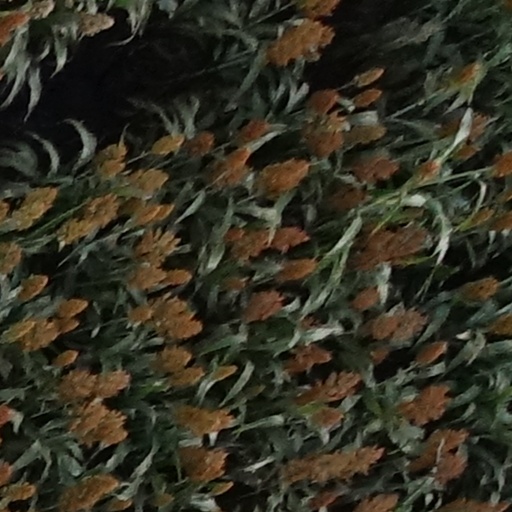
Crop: sorghum